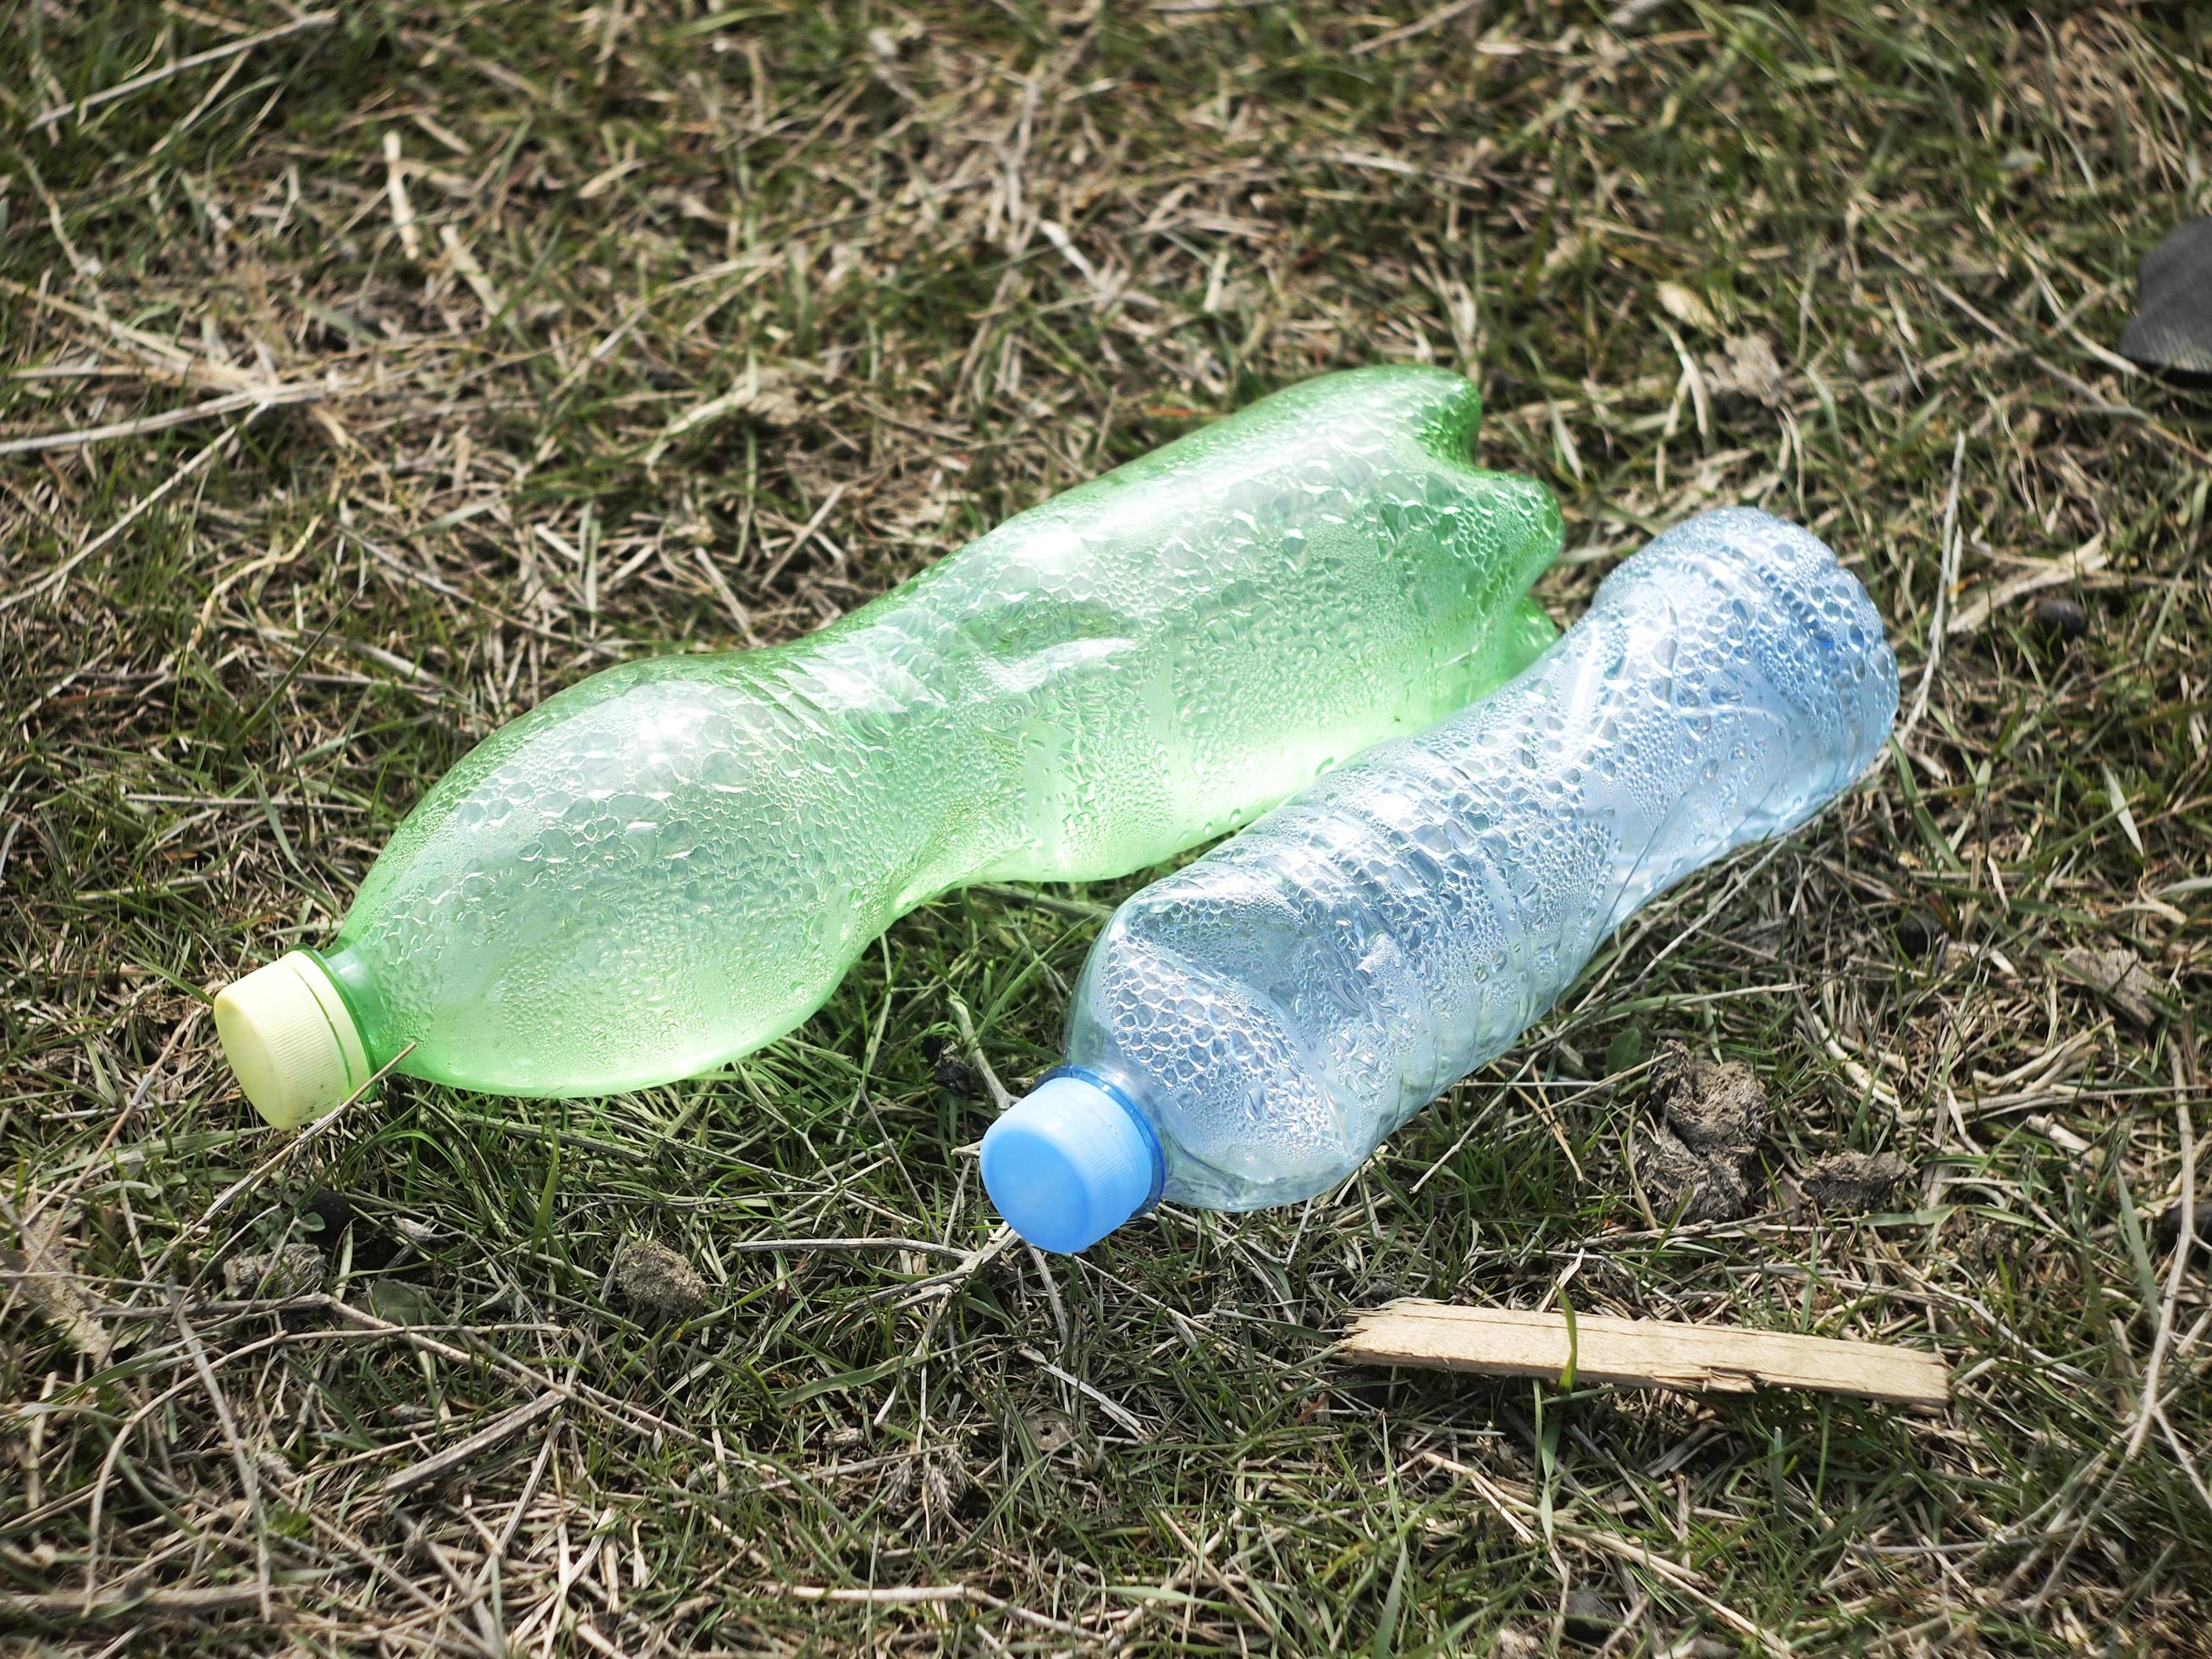
Label: plastic